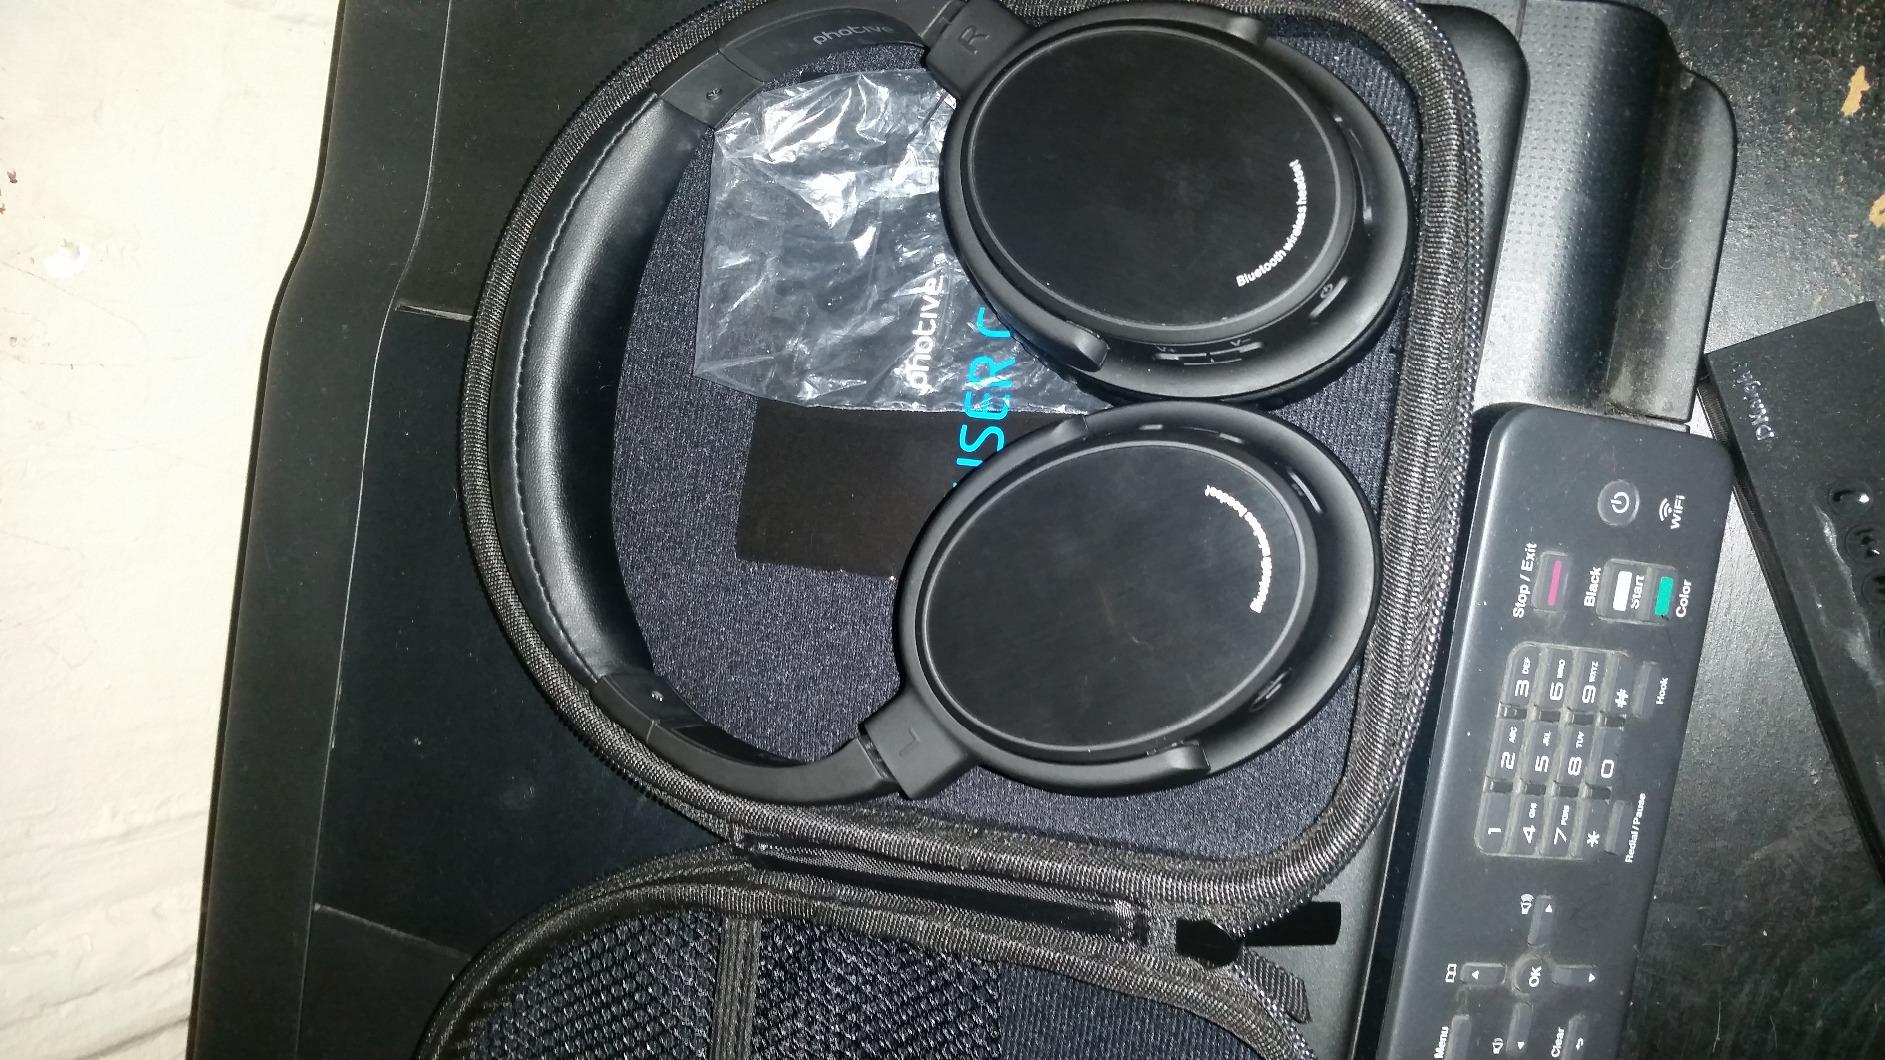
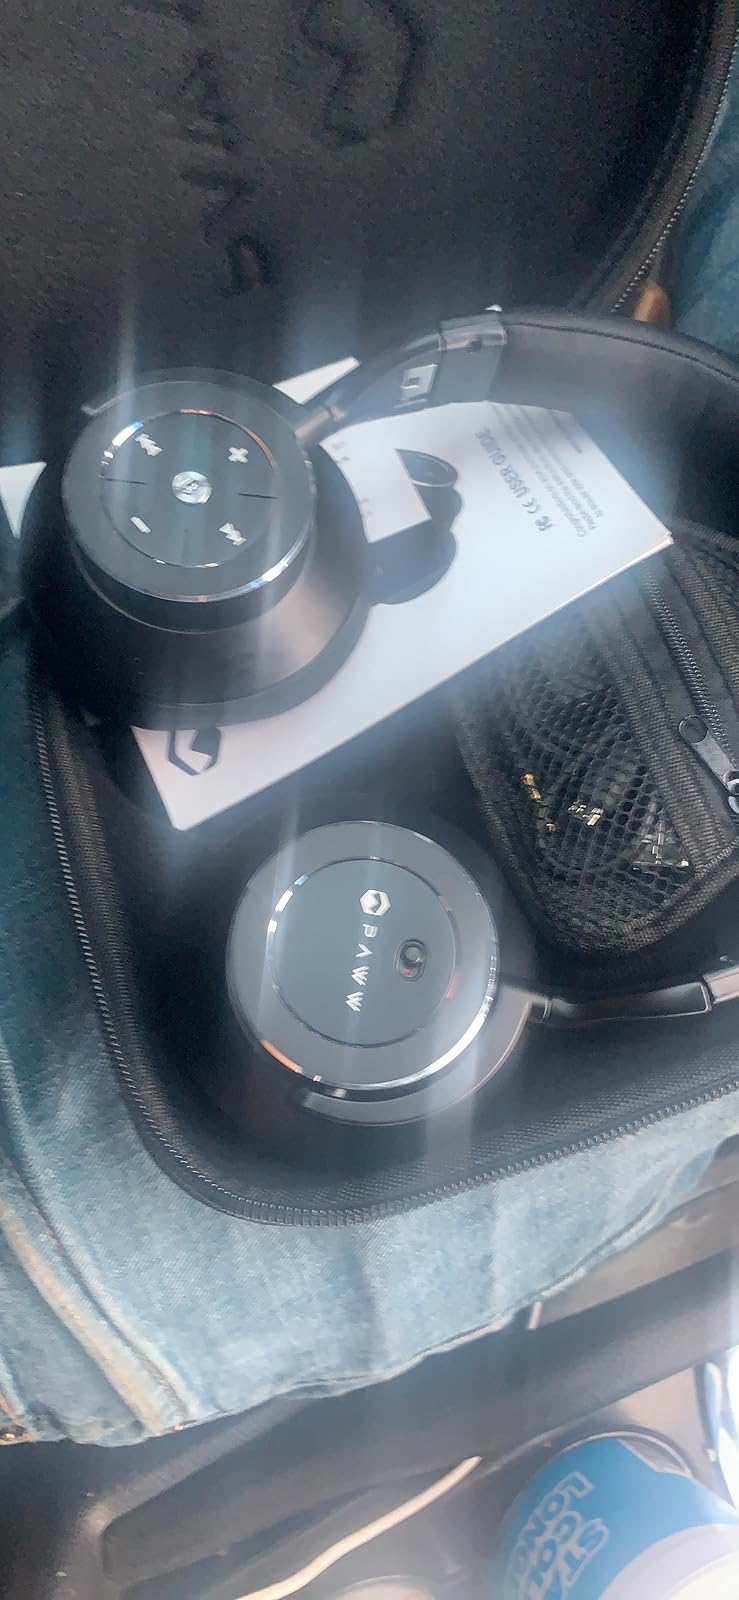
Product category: headphones
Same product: no